2008 Nineveh campaign

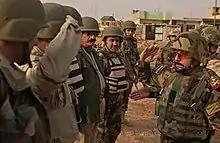
General Riyadh Jalal Tawfiq visits Iraqi troops at Combat Outpost Intisar in Mosul, February 2008

However, a day after the reinforcements arrived insurgents ambushed a U.S. military patrol in the city killing five soldiers. The patrol was initially attacked by an IED, but then insurgents in a nearby mosque opened fire on soldiers in the patrol after the roadside bombing, prompting a fierce gunbattle as U.S. and Iraqi troops secured the area. Iraqi soldiers entered the mosque but the gunmen had already fled.